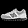
Label: Sneaker